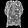
Label: Shirt